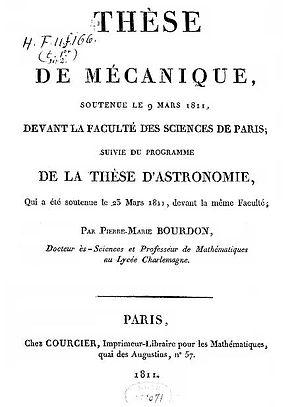
La faculté des sciences de Paris était, de son ouverture en 1811 à sa dissolution en 1970, la principale institution d'enseignement supérieur scientifique en France.